Renewable energy debate

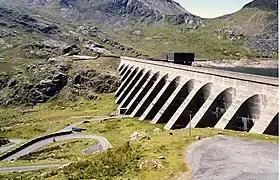
The Ffestiniog Power Station can generate of electricity within 60 seconds of the demand arising.

Hydro is a flexible source of electricity since plants can be ramped up and down very quickly to adapt to changing electrical demands. The cost of operating a hydroelectric plant is nearly immune to changes in the cost or availability of fossil fuels such as oil, natural gas or coal, and no imports are needed. The average cost of electricity from a hydro plant larger than 10 megawatts is 3 to 5 U.S. cents per kilowatt-hour. Hydroelectric plants have long economic lives, with some plants still in service after 50–100 years. Operating labor cost is also usually low, as plants are automated and have few personnel on site during normal operation.